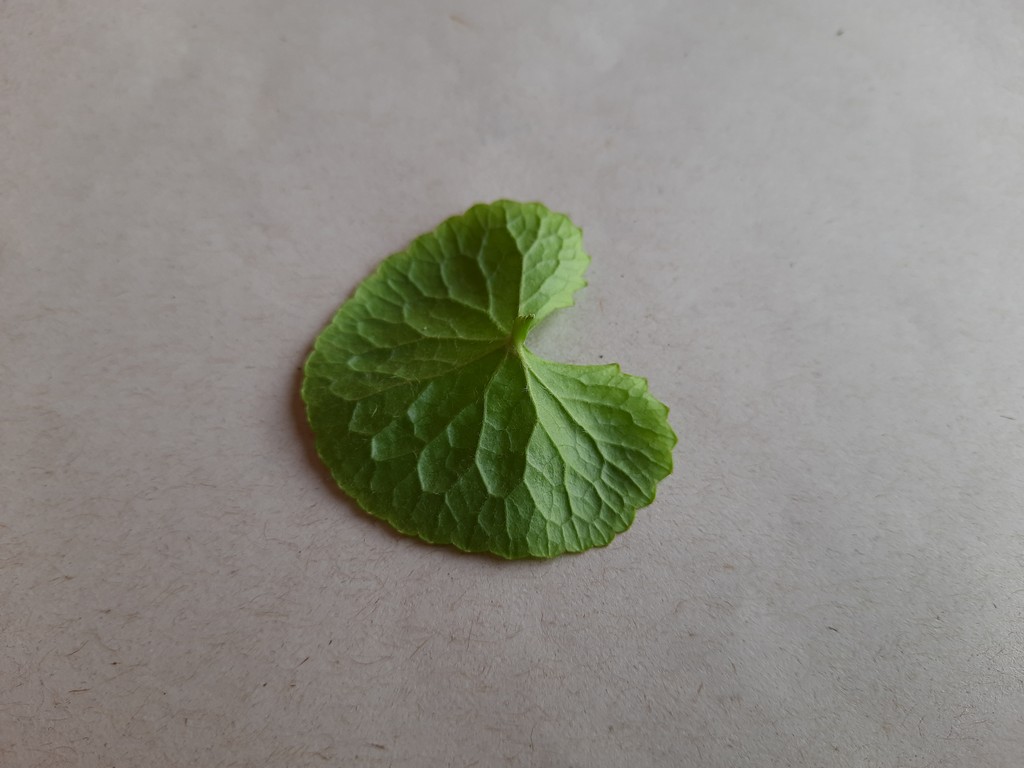
Label: Healthy